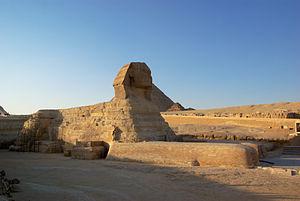
L'appellation art de l'Ancien Empire désigne la production artistique qui a lieu en Égypte entre la IIIᵉ et la VIᵉ dynastie. Elle se caractérise notamment par des complexes monumentaux et des statues de grande taille.